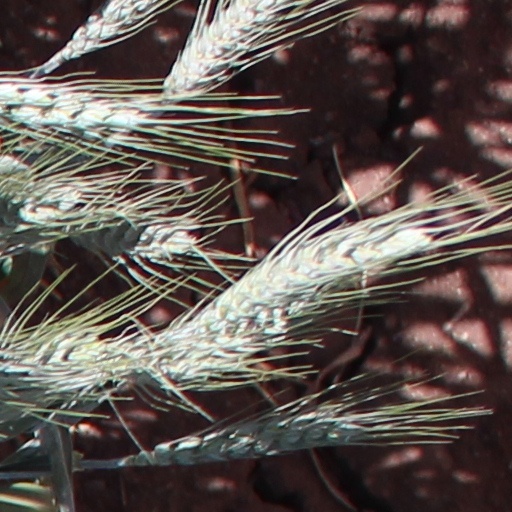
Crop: wheat